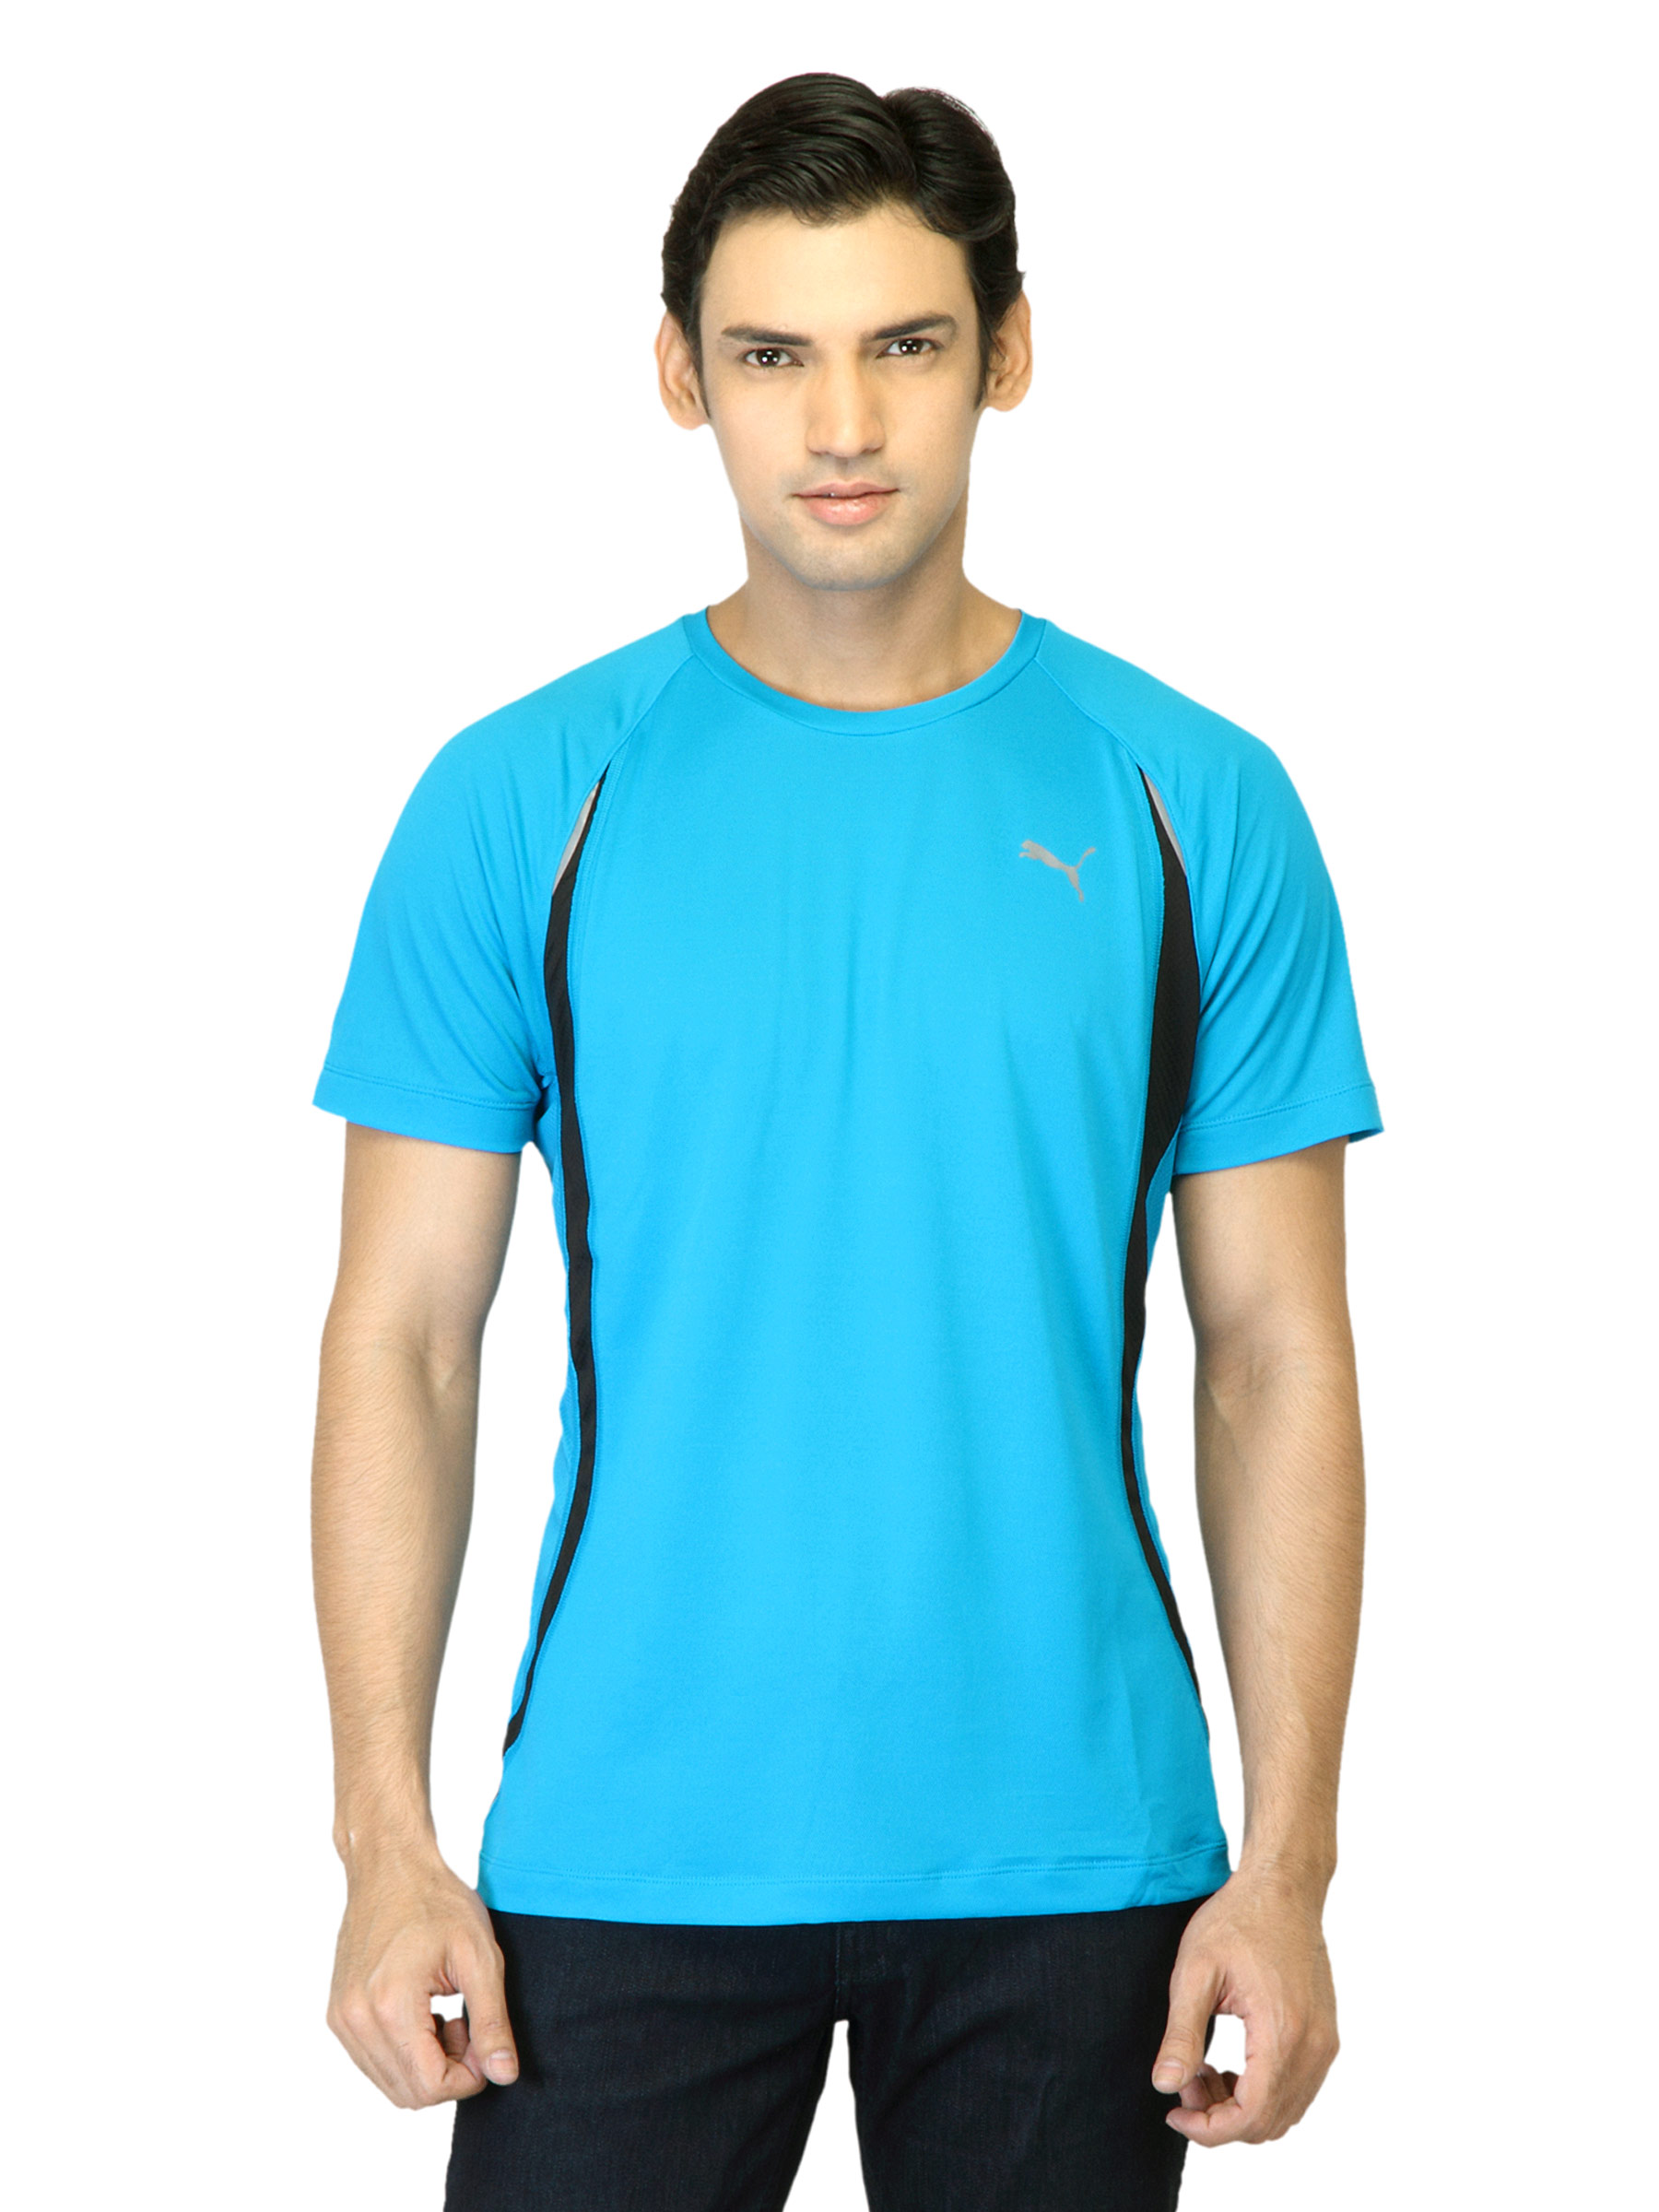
Puma Men Blue T-shirt
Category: Apparel / Topwear / Tshirts
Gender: Men
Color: Blue
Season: Summer 2012
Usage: Sports